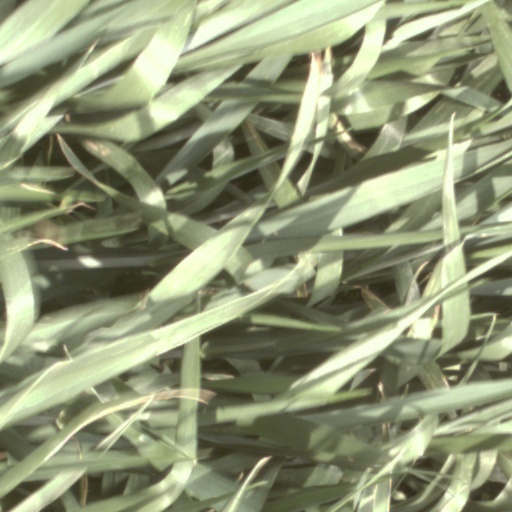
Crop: wheat